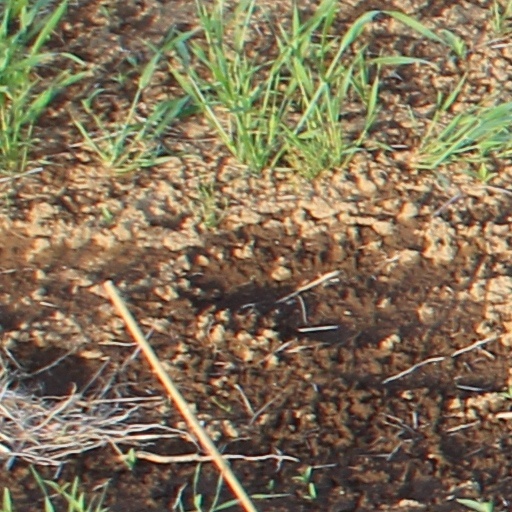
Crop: wheat